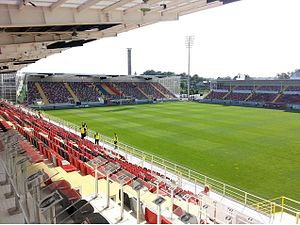
FC Astra Giurgiu
Fotbal Club Astra Giurgiu er er rumænsk fodboldhold fra byen Giurgiu. Klubben blev grundlagt i 1921 i byen Ploiești og har i den største del af sin historie spillet i de lavere divisioner. Først efter 1990, hvor klubben blev overtaget af den nuværende ejer Ioan Niculae, begyndte holdet at vinde for at rykke op. Klubben rykkede på i Rumæniens bedste liga, Liga I, efter sæsonen 1998/99, hvor klubben stadig spiller.